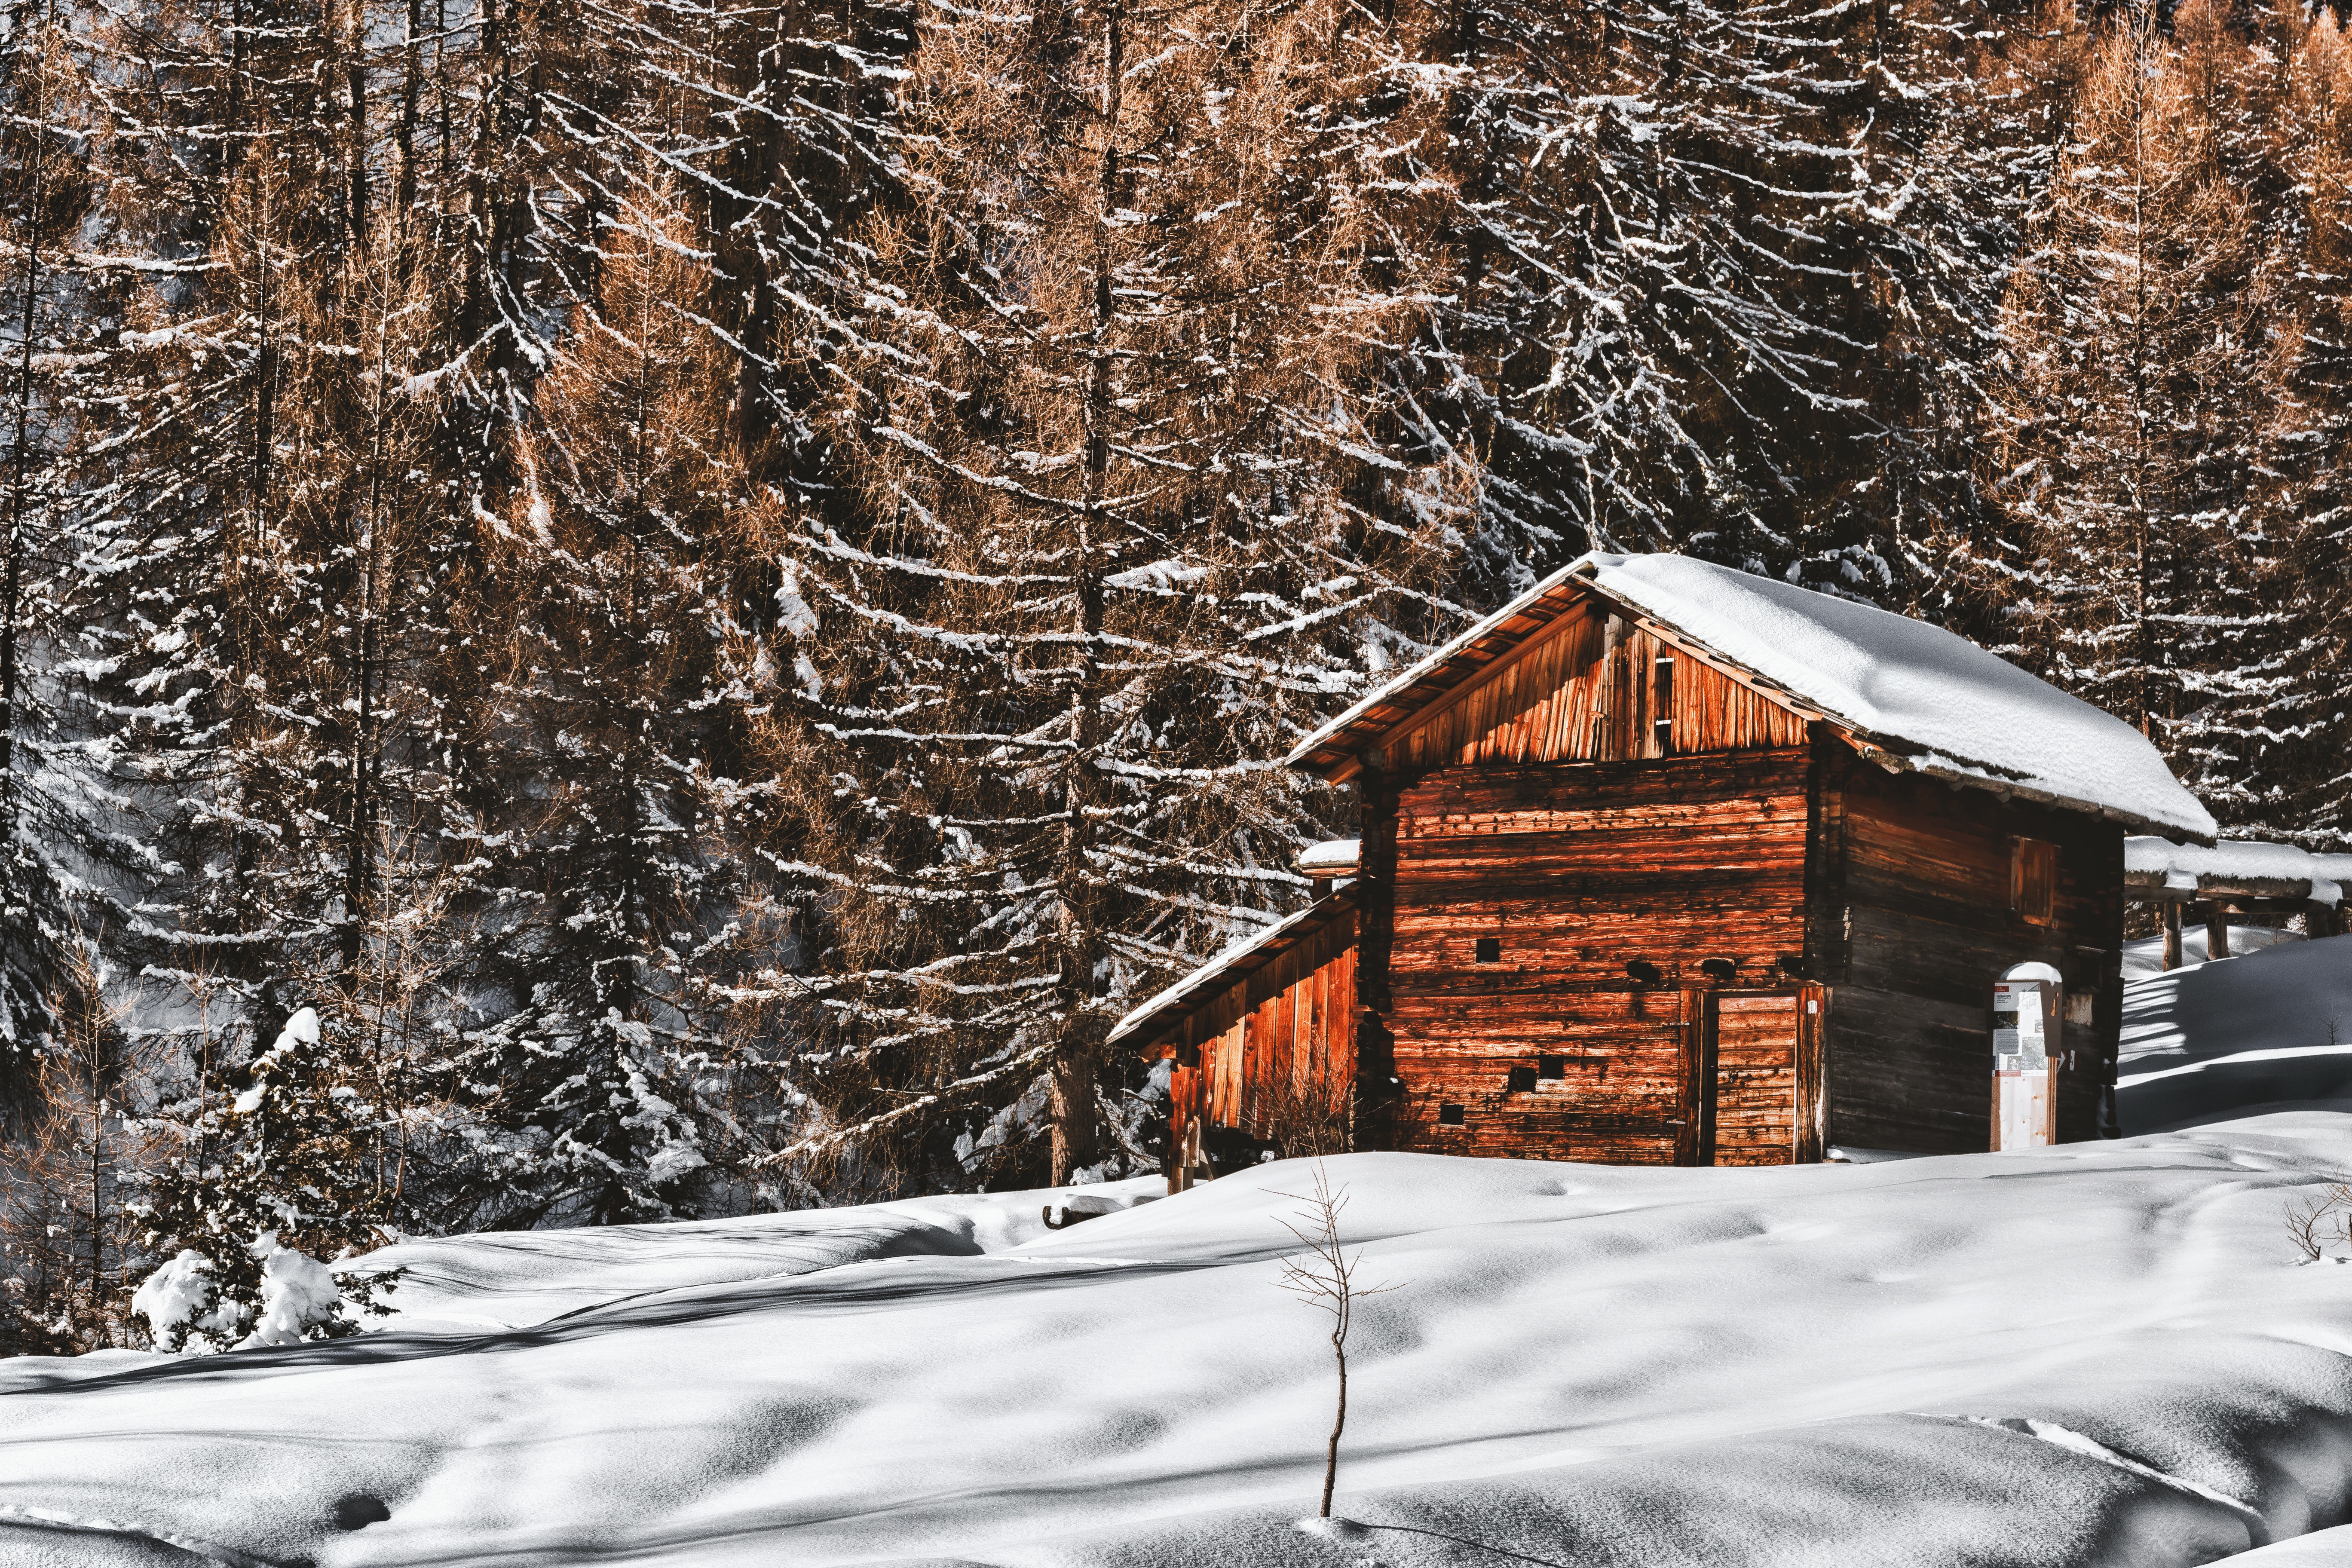
snow, winter, tree, log cabin, shed, freezing, house, shack, sugar house, rural area, home, sky, wood, barn, hut, building, landscape, plant, branch, forest, state park, cottage, roof, pine family, frost, woodland